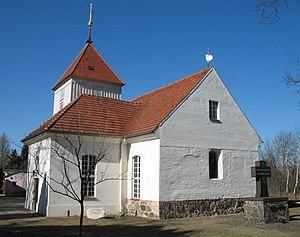
Berlin-Staaken est un quartier de Berlin, faisant partie de l'arrondissement de Spandau.